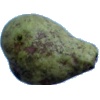
Label: pear_stone